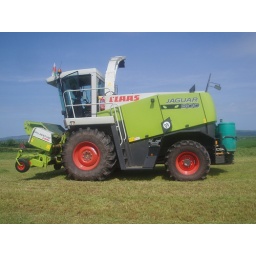
A HUGE Harvester in field behind my house